Makemake

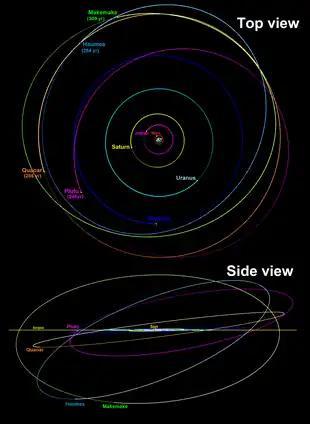
Makemake's orbit outside of Neptune is similar to Haumea's. The positions are as of 1 January 2018.

, Makemake was from the Sun, almost as far from the Sun as it ever reaches on its orbit. Makemake follows an orbit very similar to that of : highly inclined at 29° and a moderate eccentricity of about 0.16. But still, Makemake's orbit is slightly farther from the Sun in terms of both the semi-major axis and perihelion. Its orbital period is 306 years, more than Pluto's 248 years and Haumea's 283 years. Both Makemake and Haumea are currently far from the ecliptic (at an angular distance of almost 29°). Makemake will reach its aphelion in 2033, whereas Haumea passed its aphelion in early 1992.